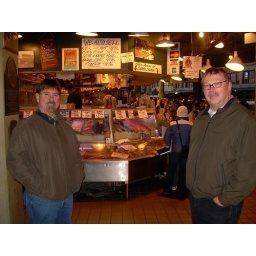
Beloved Lloyd &amp;amp; John, framed against the famous flying fish of Seattle's Fish Market